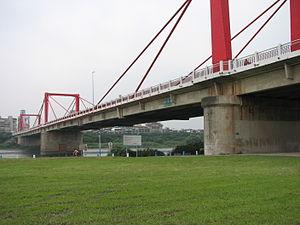
Cette liste de ponts de Taïwan a pour vocation de présenter une liste de ponts remarquables de Taïwan, tant par leurs caractéristiques dimensionnelles, que par leur intérêt architectural ou historique.